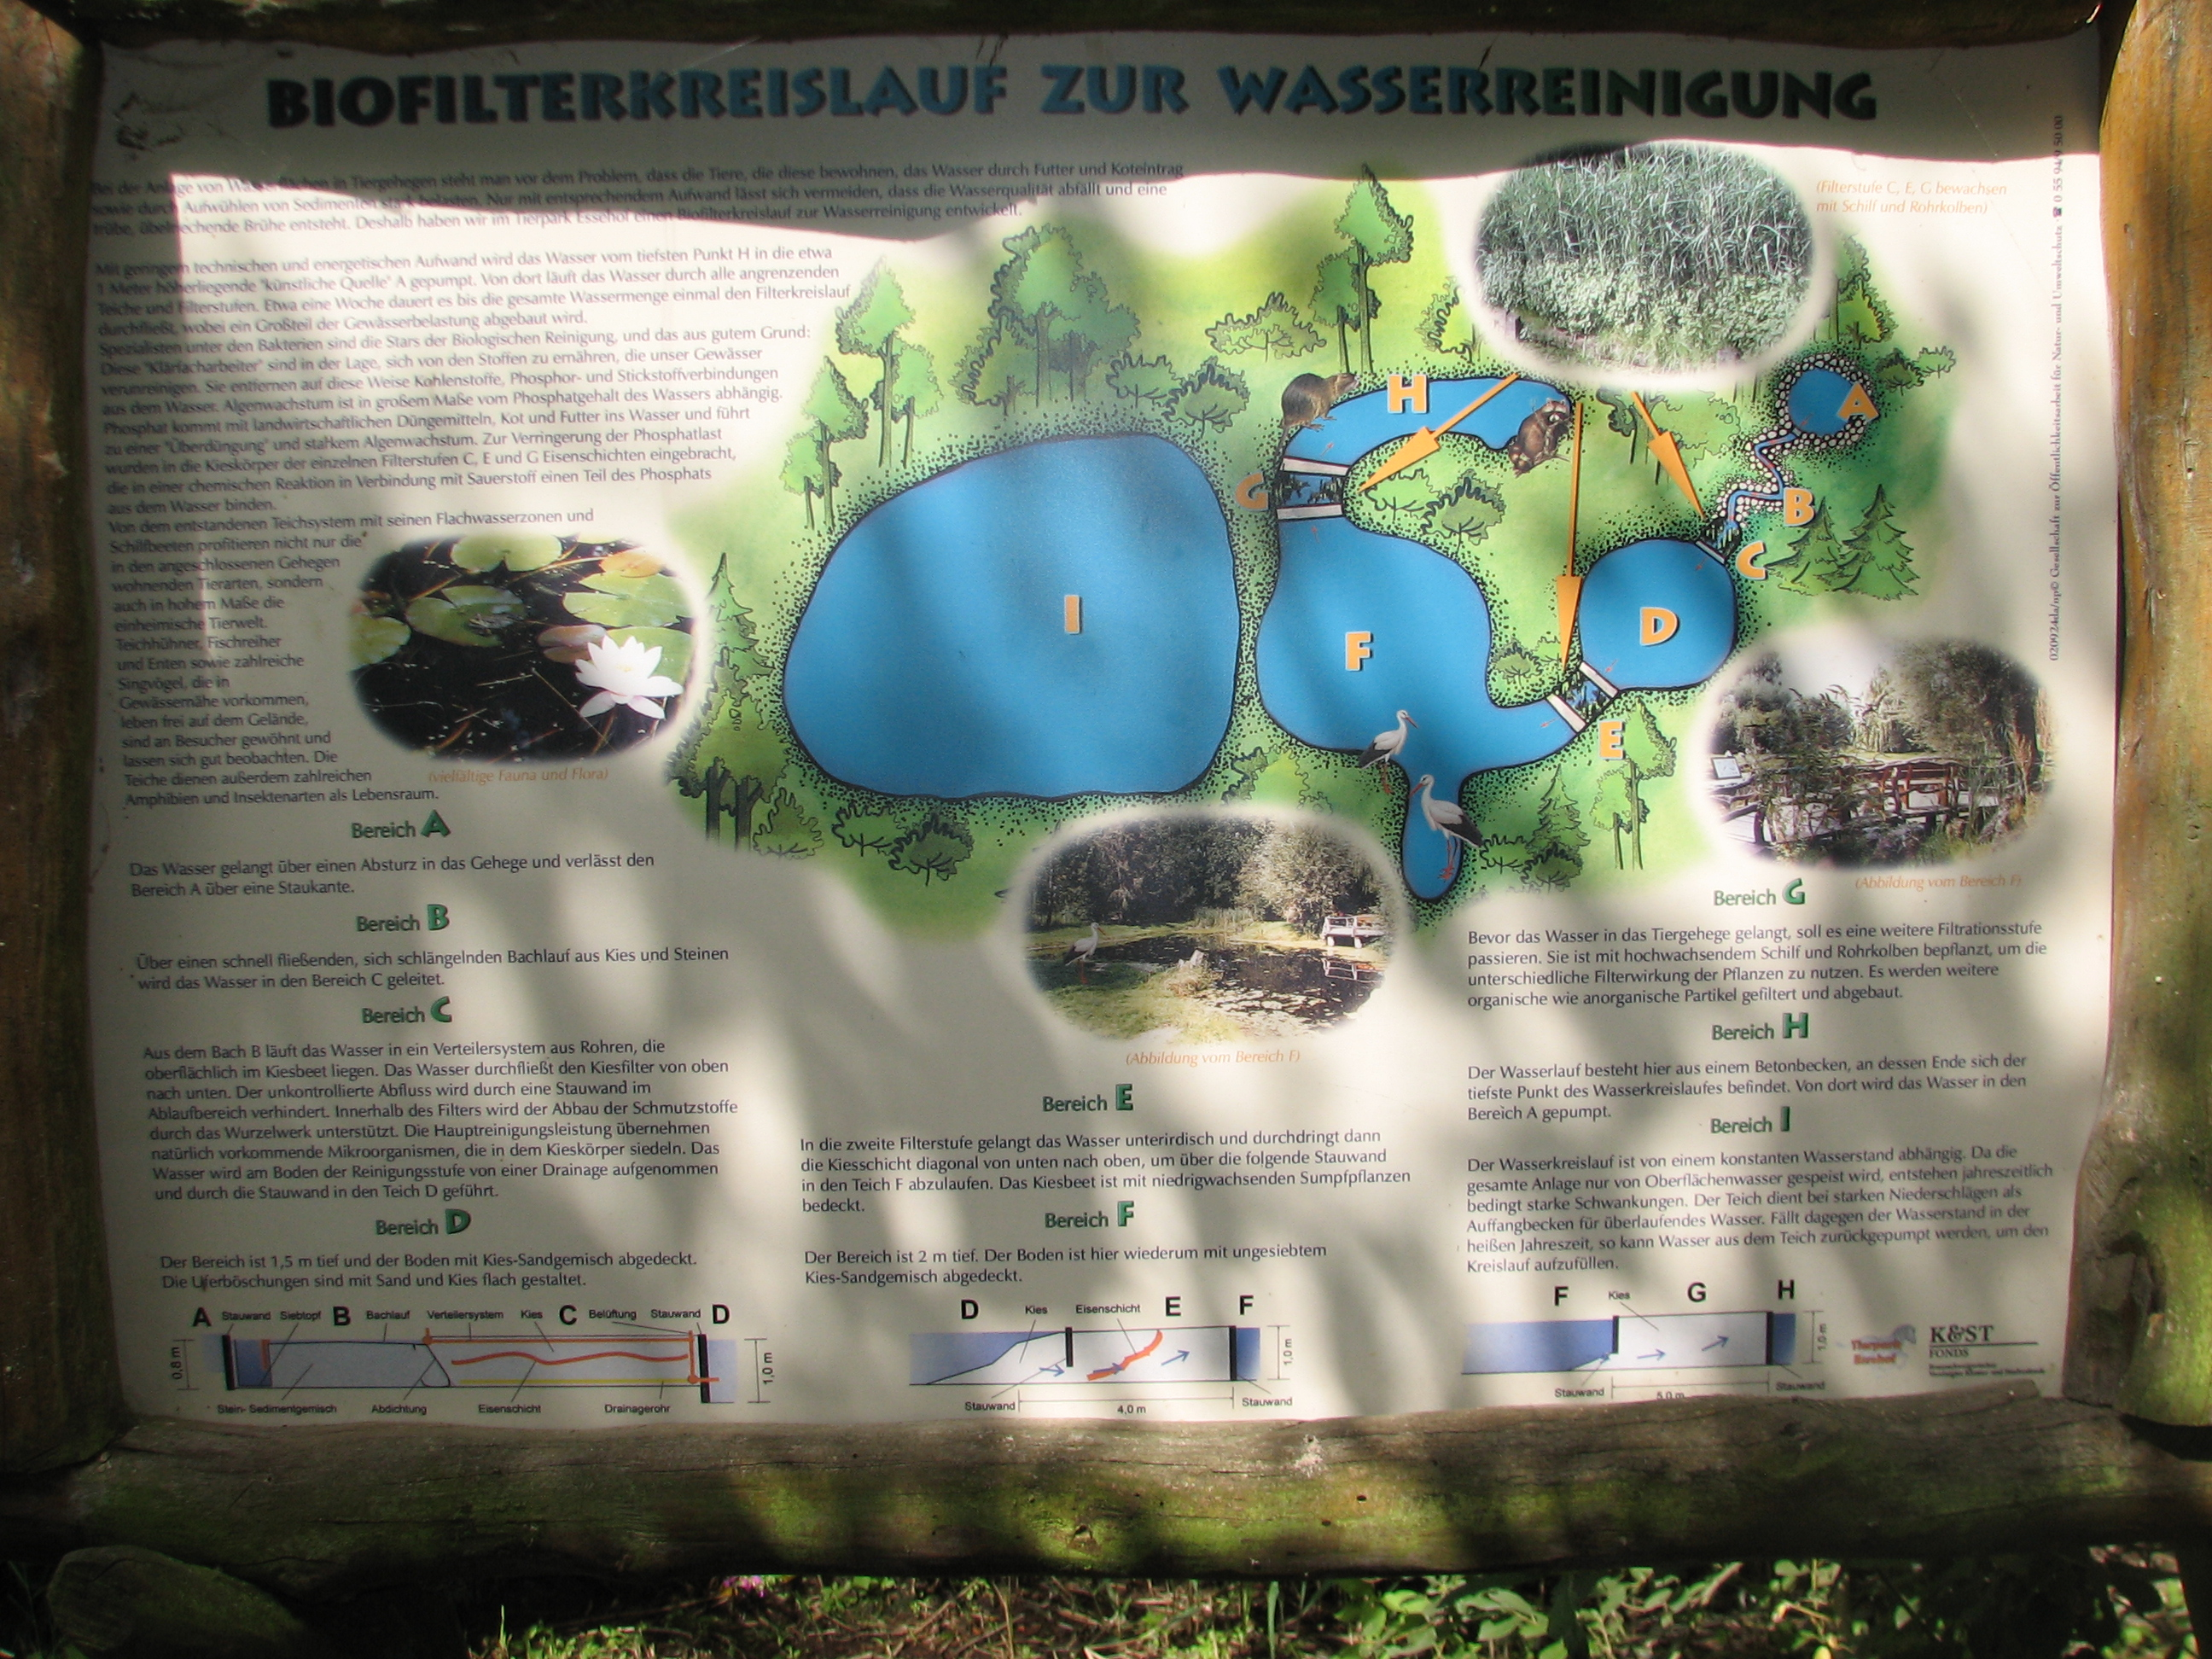
This file was uploaded with Commonist.
Specialty: pharma-process
Image credit: Renessaince